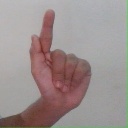
अक्षर: ळ